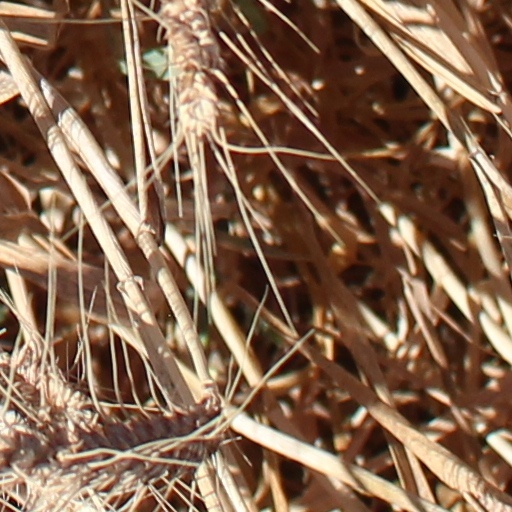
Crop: wheat